Mississippi State University XV-11 Marvel

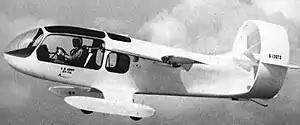

The Mississippi State University XV-11A Marvel was an experimental American STOL research aircraft of the 1960s. The MARVEL (Mississippi Aerophysics Research Vehicle with Extended Latitude) was a single-engined pusher monoplane fitted with a boundary layer control system. The first all-composite aircraft, it carried out its initial program of research on behalf of the US Army in the late 1960s, and was rebuilt in the 1980s as a proof-of-concept for a utility aircraft.